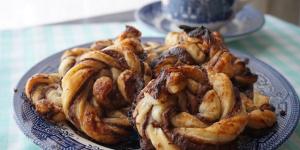
caracolas de hojaldre y nutella